History of the nude in art

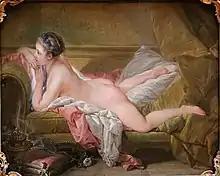
"Resting Girl" "(portrait of Mademoiselle Marie-Louise O'Murphy)" (1751), by François Boucher, Alte Pinakothek, Munich.

The Baroque developed between the 17th century and the beginning of the 18th century. It was a time of great disputes in the political and religious fields, with a division emerging between the Catholic counter-reformist countries, where the absolutist state and the Protestant countries (of a more parliamentary sign) ere strengthened. Art became more refined and ornate, with the survival of a certain classicist rationalism, but with more dynamic and dramatic forms, with a taste for the surprising and the anecdotal, for optical illusions and the blows of effect.